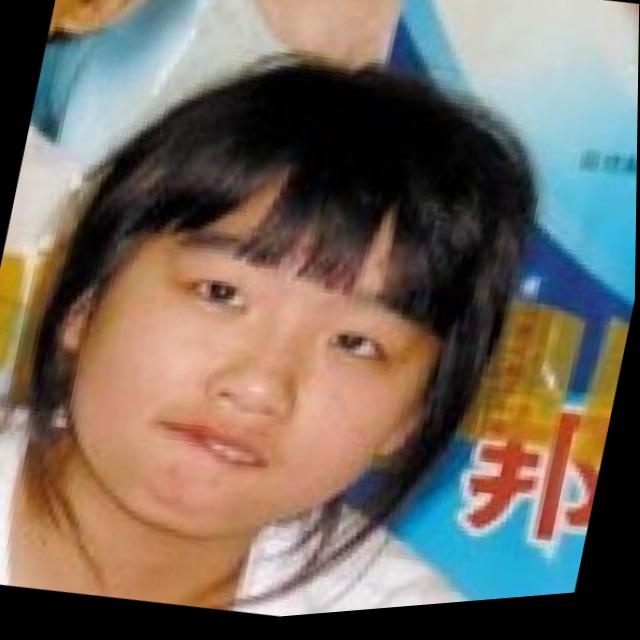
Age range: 0-12